Charles Strachey, 4th Baron O'Hagan

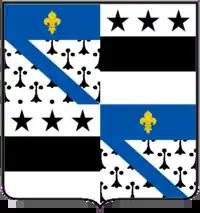
Arms of Lord O'Hagan

The coat of arms of the Lords O'Hagan is blazoned "Quarterly 1st & 4th Ermine a bend Azure on a chief of the last a fleur-de-lys Or" (for O’Hagan); "2nd & 3rd Argent a fess Sable in chief three mullets of the second" (for Towneley). The crest has two figures, first "on a Roman fasces lying fesswise proper a cubit arm vested Gules cuffed Ermine the hand holding a dagger erect both proper" (for O’Hagan), the second "on a perch Or a hawk close Proper beaked and belled Gold jessed Gules" (for Towneley). The supporters are "Two lions Or collared gemel Sable pendent therefrom an escutcheon Argent charged with a hand couped Gules", and the motto is “Mihi Res Non Me Rebus”, meaning means “I suit life to myself, not myself to life”.